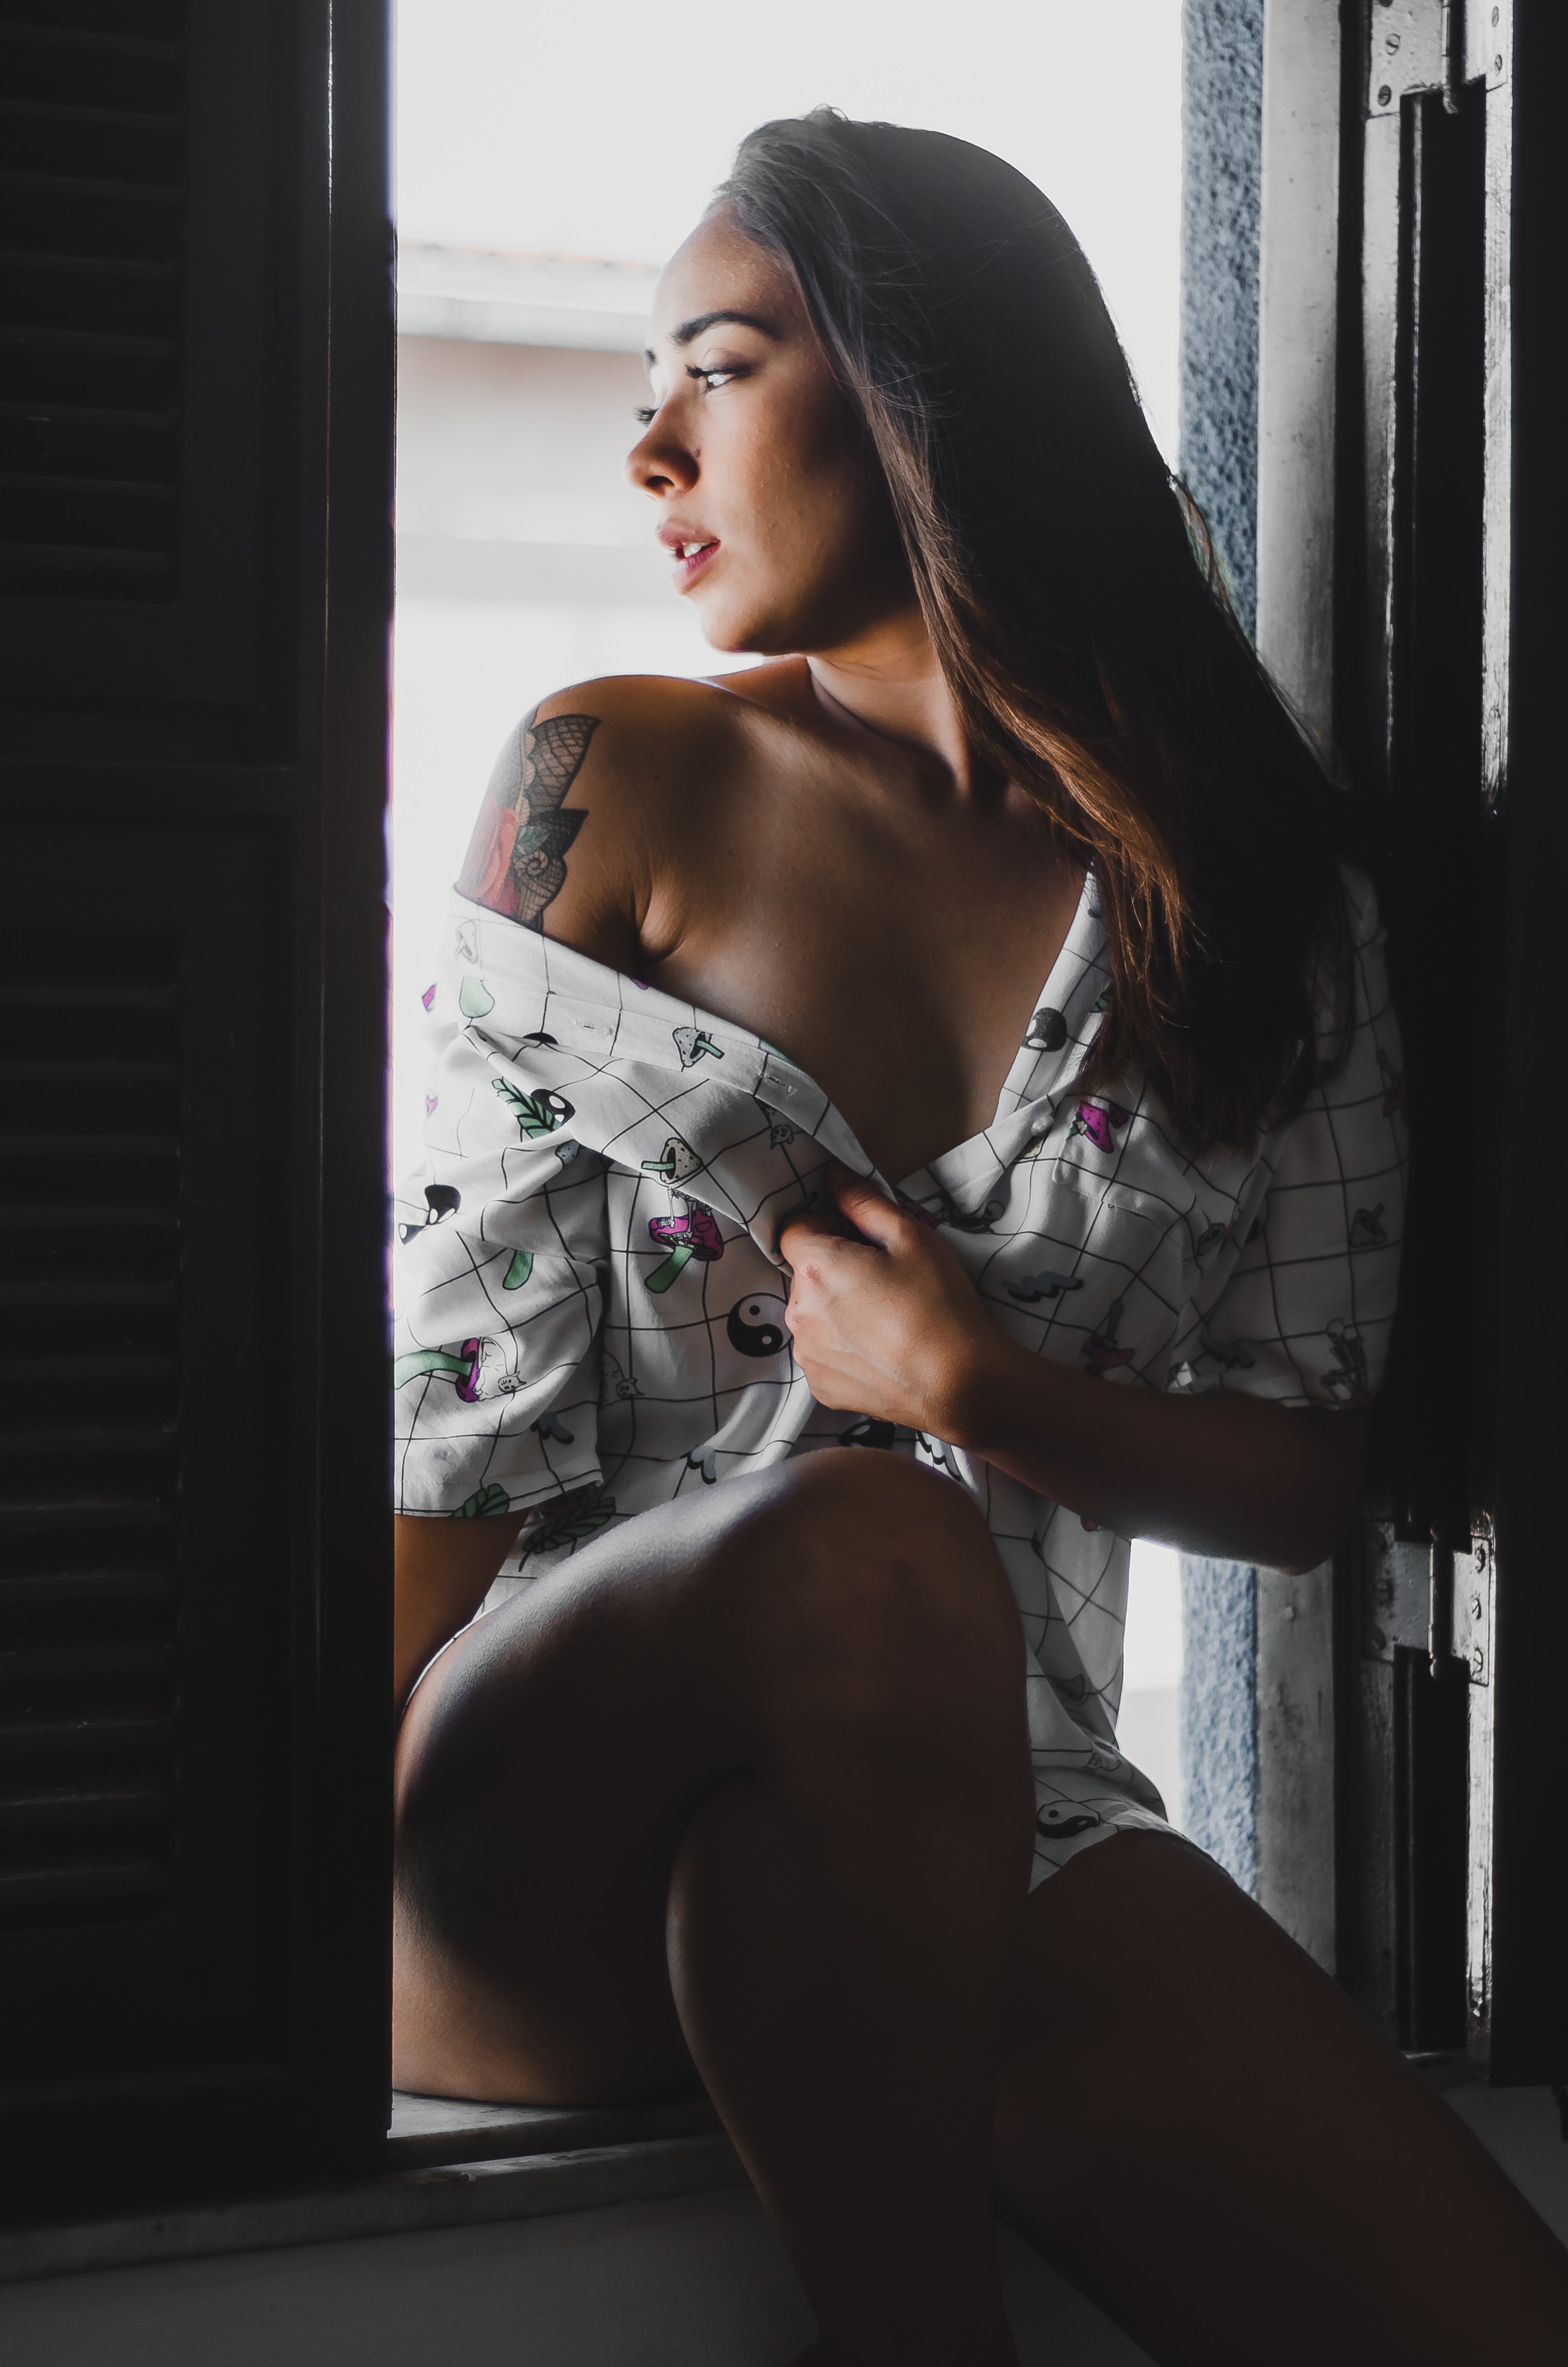
clothing, beauty, model, leg, skin, shoulder, photo shoot, long hair, thigh, fashion, black hair, photography, joint, lingerie, waist, muscle, brown hair, tights, abdomen, art model, sitting, window, stomach